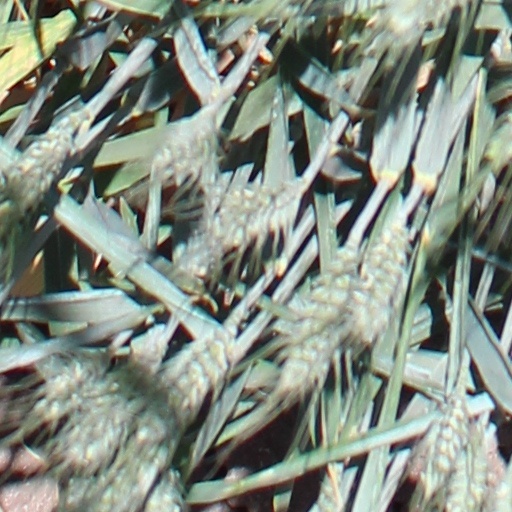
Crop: wheat